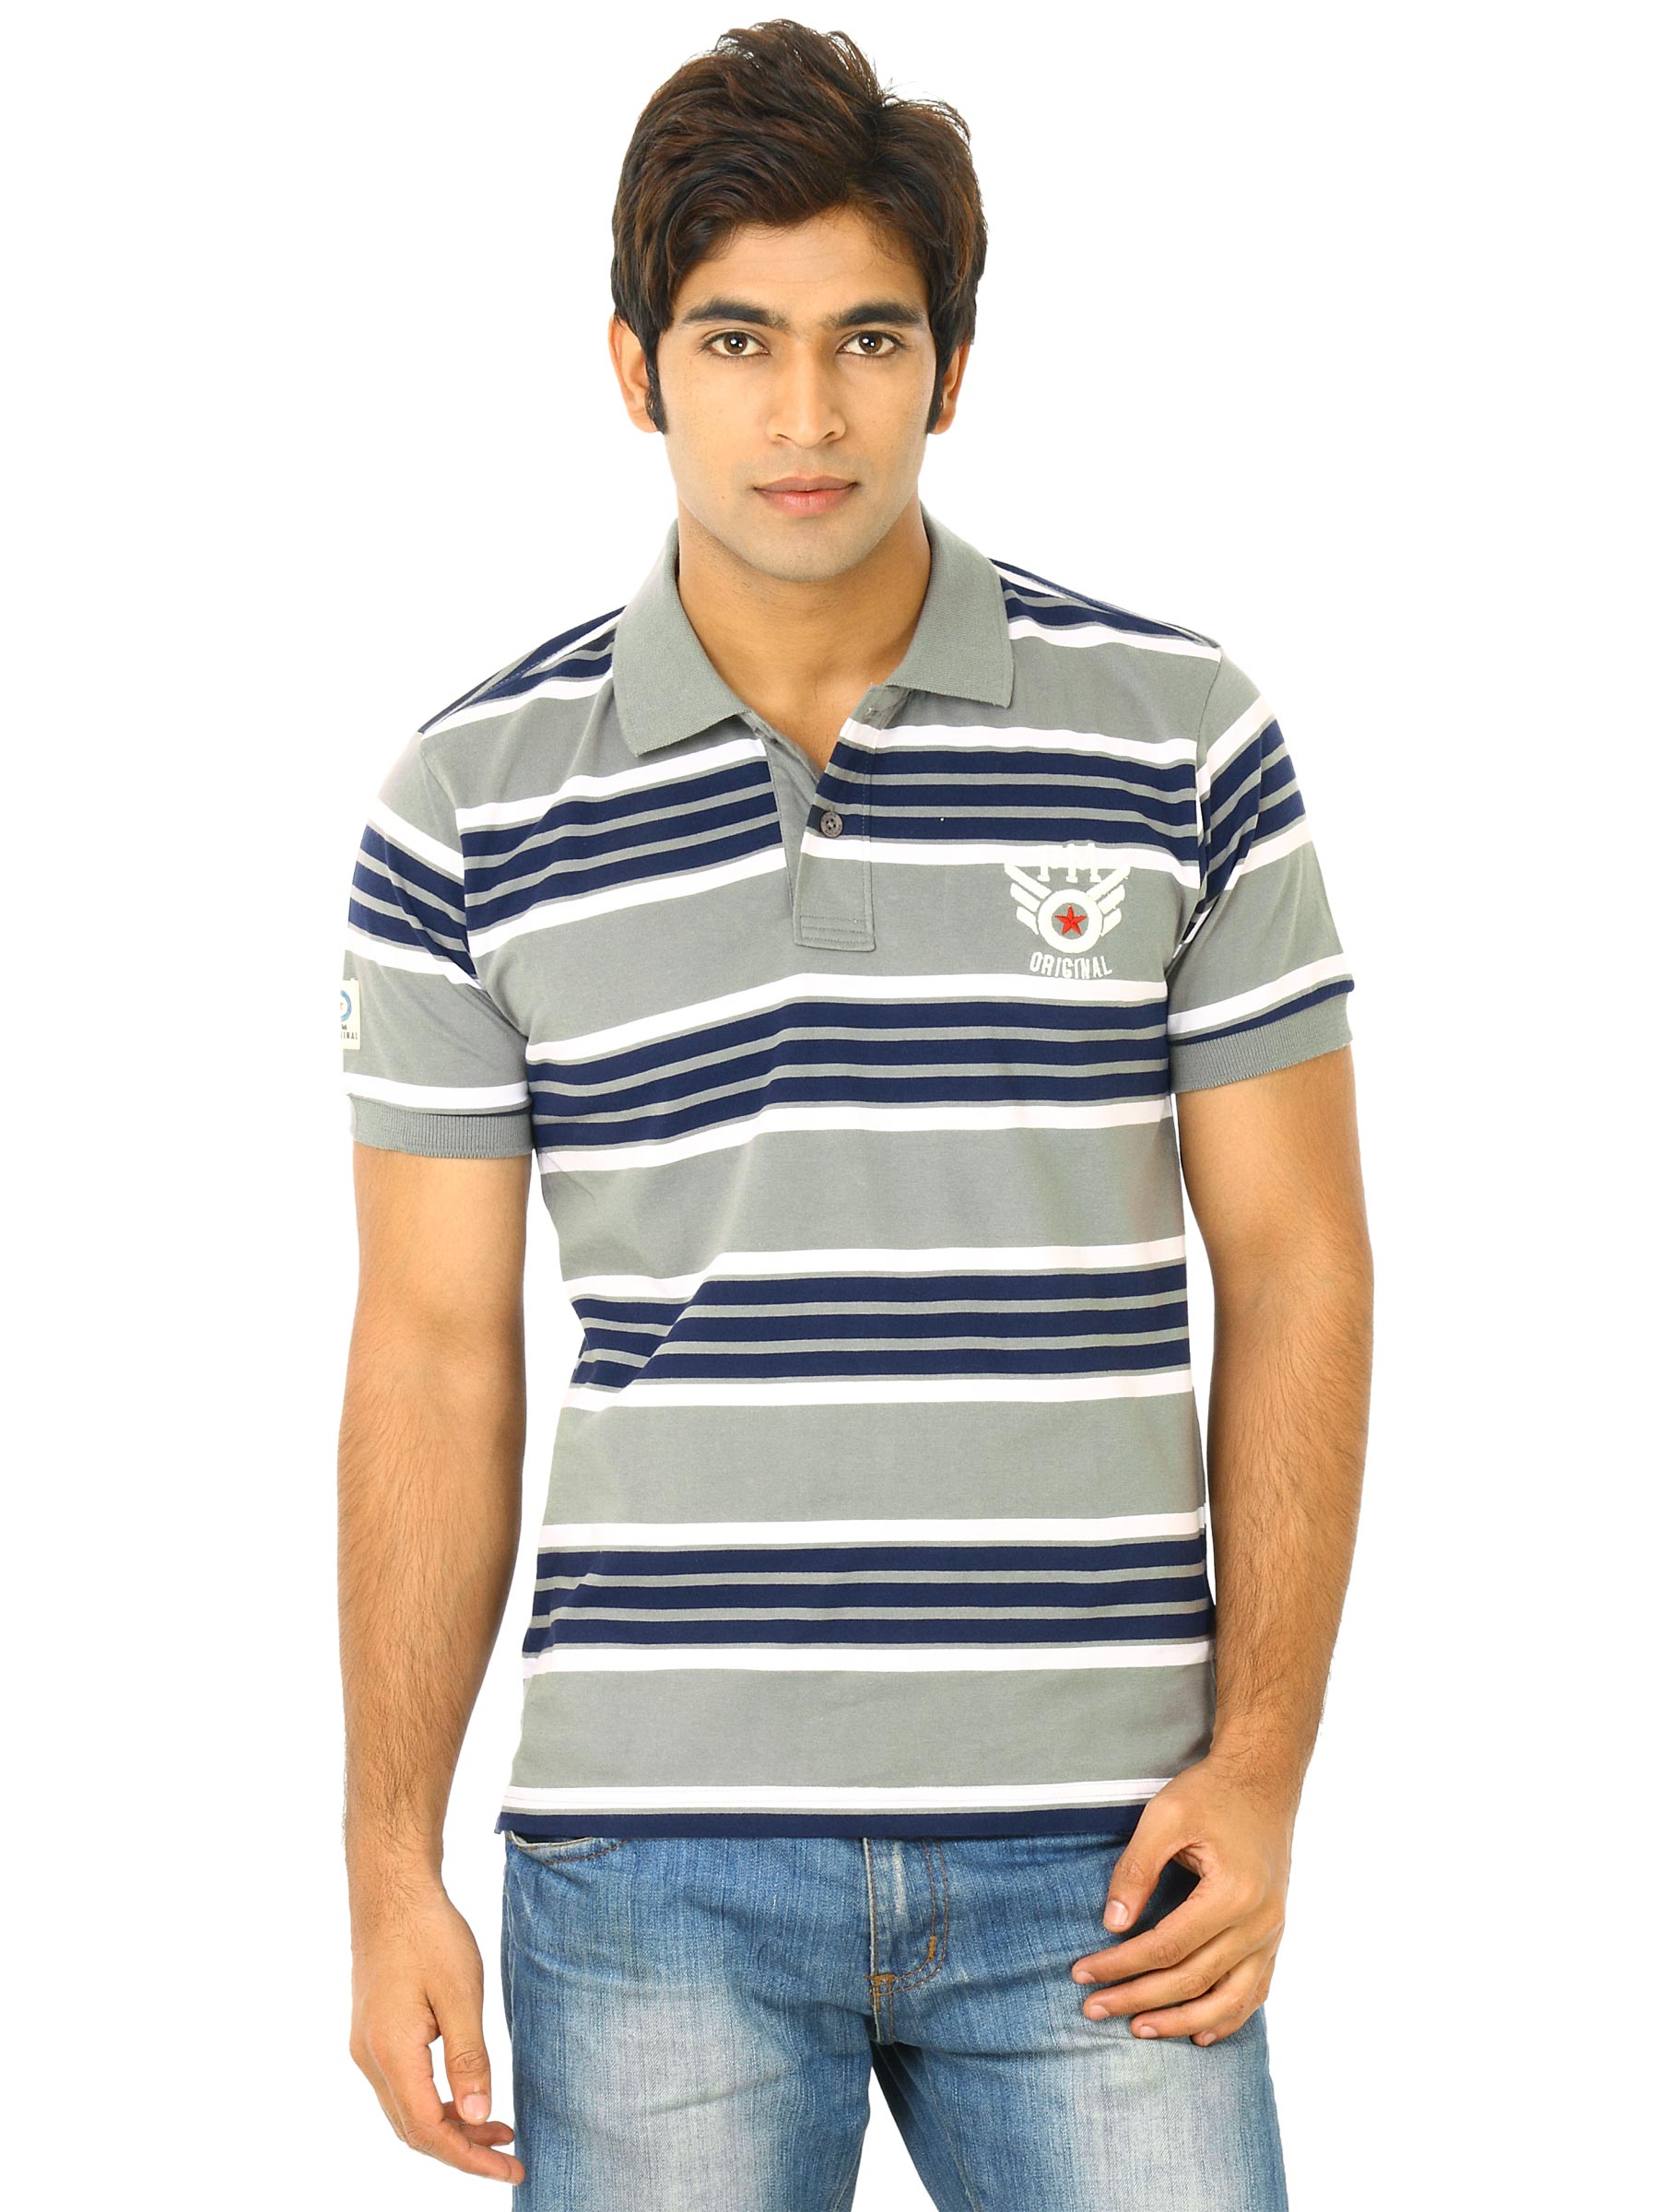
Flying Machine Men Grey Polo Tshirts
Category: Apparel / Topwear / Tshirts
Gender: Men
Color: Grey
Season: Fall 2011
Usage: Casual